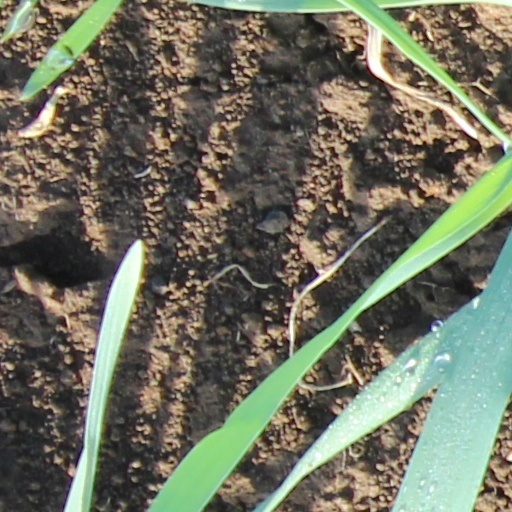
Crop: wheat